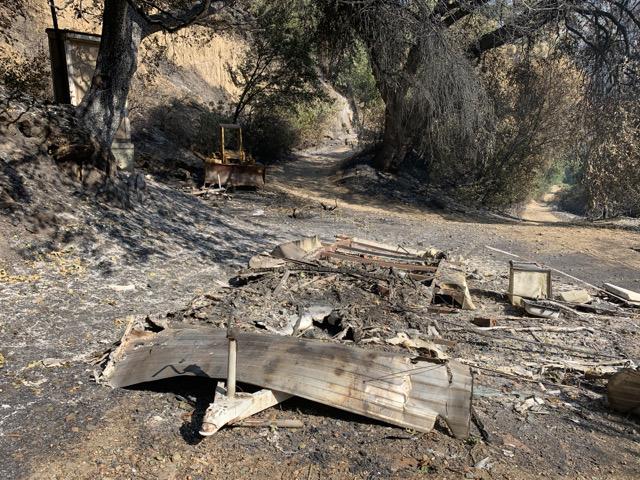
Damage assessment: destroyed